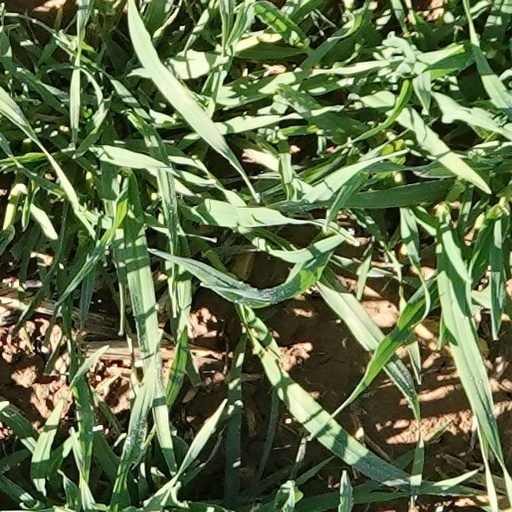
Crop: wheat